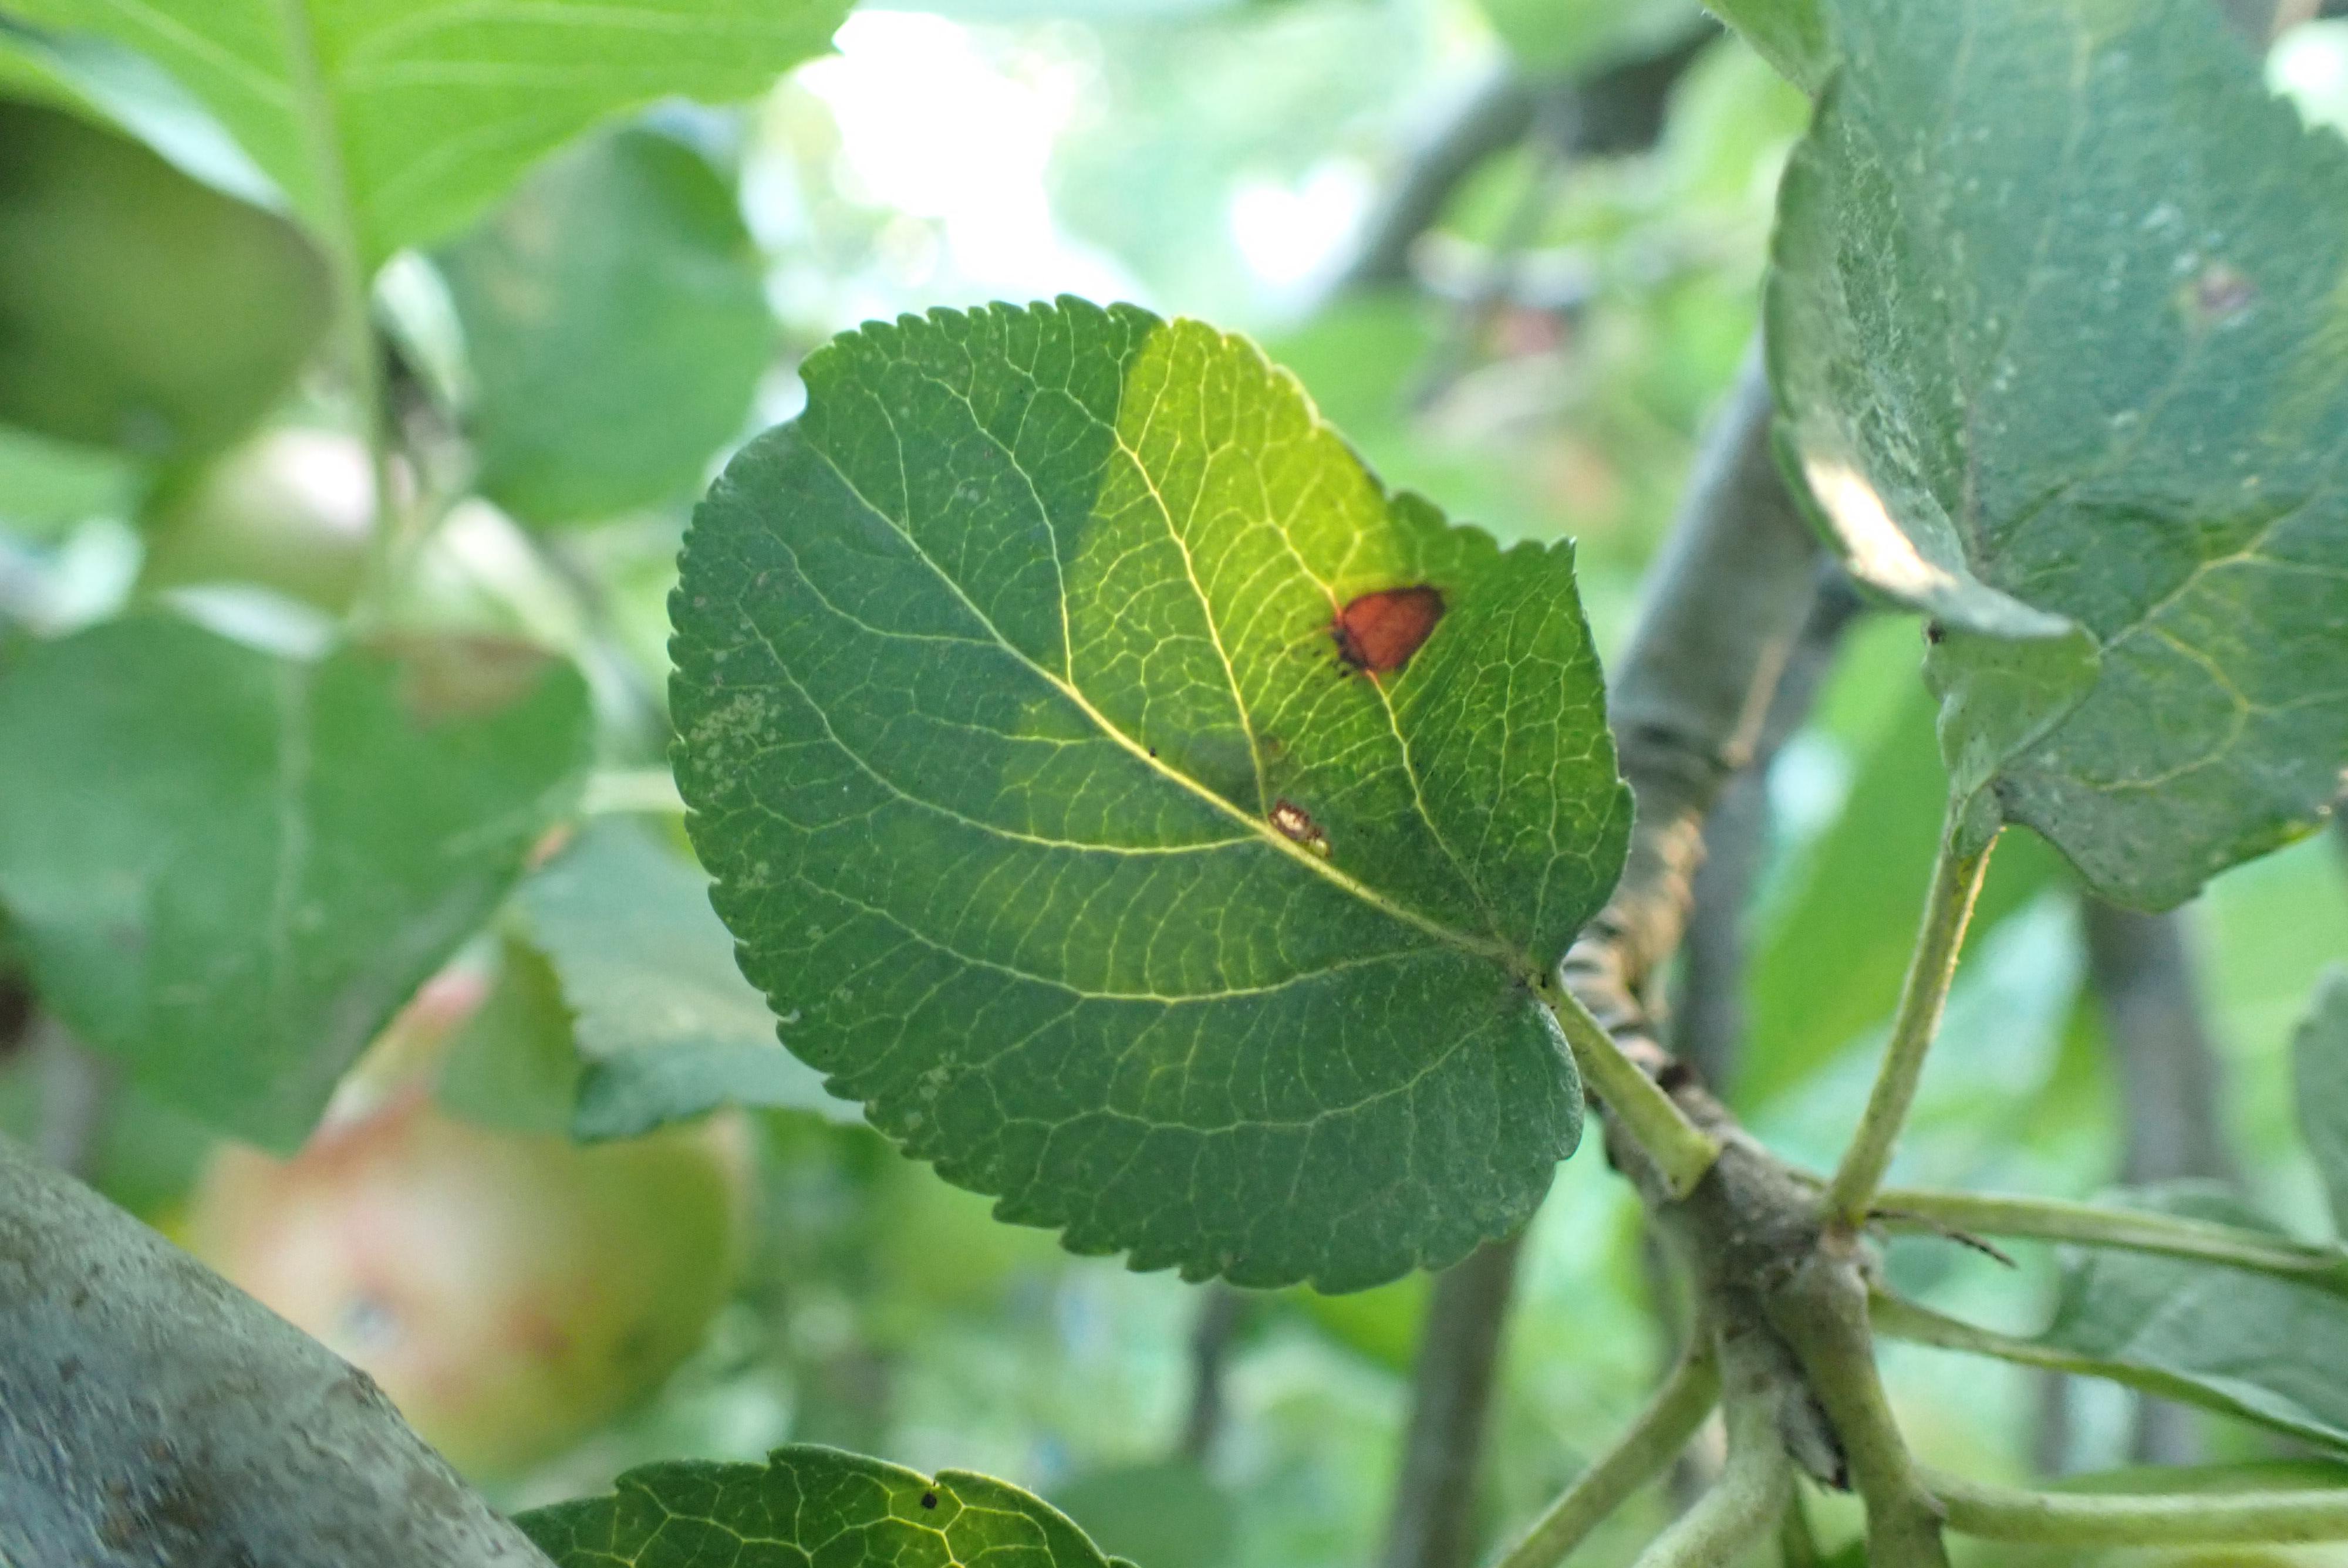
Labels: frog_eye_leaf_spot